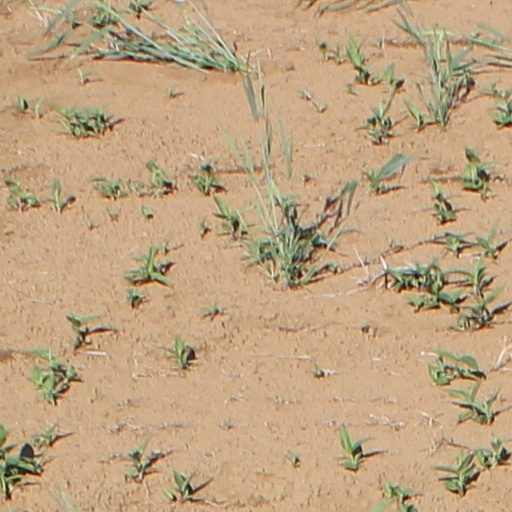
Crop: wheat